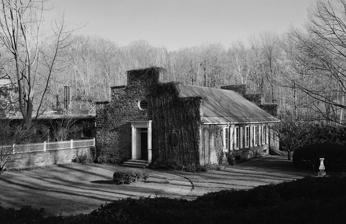
Building: Crane and Company Old Stone Mill Rag Room
Country: United States of America
Year built: 1844
United States historic place Crane and Company Old Stone Mill Rag Room U.S. National Register of Historic Places U.S. National Historic Landmark U.S. Historic district Contributing property HABS photo, 1988 Show map of Massachusetts Show map of the United States Location Dalton, Massachusetts Coordinates 42°28′10″N 73°10′42″W / 42.46944°N 73.17833°W / 42.46944; -73.17833 Built 1844 Architect Zenas Crane Part of Cranesville Historic District ( ID05001208 ) NRHP reference No. 83004376 Significant dates Added to NRHP July 1, 1983 Designated CP November 9, 2005 The Crane and Company Old Stone Mill Rag Room is one of the oldest surviving buildings (built in 1844) of Crane & Co. , one of the oldest papermaking businesses in Berkshire County, Massachusetts . It is located in southwestern Dalton , on a site where paper has been manufactured since the early 19th century.  The building, originally used for processing rags, has housed the Crane Museum of Papermaking since 1930, and was designated a National Historic Landmark in 1983. Zenas Crane began making paper in Dalton in 1801, taking full ownership of an established operation at the Rag Room site in 1822.  In the mid-1840s his sons constructed the Old Stone Mill, of which the Rag Room is the only surviving portion.  The Rag Room is where Crane's grandson Winthrop Murray Crane learned the business; through his efforts Crane secured a monopoly contract to provide paper for the nation's currency, which it still holds today. The Rag Room is a gray fieldstone building with a slate roof.  Its interior is a large open space that houses exhibits and artifacts of the company's history. History Zenas Crane (1777–1845) was educated in the processes of paper manufacturing in a mill owned by his brother Stephen in Newton Lower Falls, Massachusetts .  After a stint at another paper mill in Worcester , Crane traveled west into Berkshire County in 1799, looking for potential papermaking sites. He found a highly desirable site in Dalton , but the owner, a local farmer, was unwilling to part with it.  Crane instead established his business on a nearby parcel in 1801. Other papermakers followed over the next ten years, notably Henry Wiswell and David Carson, who acquired the more desirable site and established what became known as the Red Mill. Through a series of partnership and purchase transactions, Crane eventually acquired control of the Red Mill, taking full ownership in 1822. Zenas Crane, founder of the Crane mill complex in Dalton In 1842 Zenas Crane retired, leaving control of the Red Mill to his sons Zenas Marshall Crane and James Brewer Crane.  They founded Crane & Co. , and set about expanding the business, beginning construction of what became known as the Stone Mill. The Rag Room was part of this construction effort, and was built in 1844. A visit in January 1851 inspired Herman Melville the second part of his short story The Paradise of Bachelors and the Tartarus of Maids . In 1869 the Stone Mill was damaged by fire; while it was being repaired in 1870 the Red Mill was destroyed by fire.  The Stone Mill was then expanded, and also became known as the Pioneer Mill. The Stone Mill was used by the firm until the 1890s, when most of it was demolished, leaving only the Rag Room. In 1930 the company adapted the Rag Room for use as the company museum, a role it has filled since. Following plans developed by architect Charles S. Keefe, the company reinforced the building's foundation with steel and concrete, filling in a number of its windows with stonework.  The interior was significantly reworked, with new structural woodwork and flooring.  Upon completion the interior was said to resemble that of the Old Ship Church in Hingham, Massachusetts . In 1967 the company retained the Olmsted Brothers firm to design landscaping of the area, although their work has since been compromised to some extent by later development on the property. The site was declared a National Historic Landmark and added to the National Register of Historic Places in 1983. In 2005 it became part of the listed Cranesville Historic District , which includes, among other properties, the 1816 home of Zenas Crane. The Rag Room was where Zenas Marshall Crane's son, Winthrop Murray Crane (1853–1920), began his career in the papermaking business. In 1878 he was responsible for acquiring Crane & Co.'s exclusive government contract to manufacture the paper used in the currency of the United States . In addition to running Crane & Co. during the late 19th century, Murray Crane served as Governor of Massachusetts and United States Senator , and played an influential role in Republican Party politics. Description Museum, 2009 The Rag Room is a single-room single-story gray fieldstone building.  It is three window bays wide and seven long, featuring stepped gable ends and a slate roof.  It originally stood at the southwest part of the Stone Mill complex, and its north end was where it connected to the larger mill buildings.  The building was where rags arriving at the mill were processed at the start of the papermaking operation. In 1930 the northern facade was given a proper entranceway with transomed doors and Doric columns below a frieze identifying the building as the Crane Museum.  Above this doorway a circular window was also added.  The slate roof and its support beams were also replaced in 1930, but without altering the exterior lines of the building.  A late 19th century brick addition to the east side of the building (not a part of the landmark designation) is screened from view by plantings.  The interior of the building is a single large space in which artifacts from the company's history are displayed. Displays included tools used by Zenas Crane and a replica of the early vat process equipment used to make paper. The museum is closed until further notice. See also List of National Historic Landmarks in Massachusetts National Register of Historic Places listings in Berkshire County, Massachusetts References